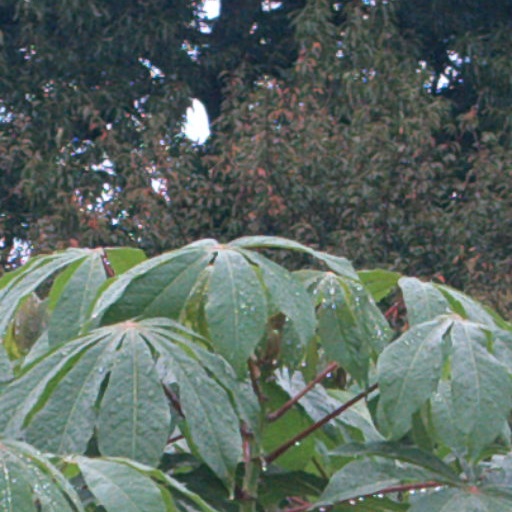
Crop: cassava